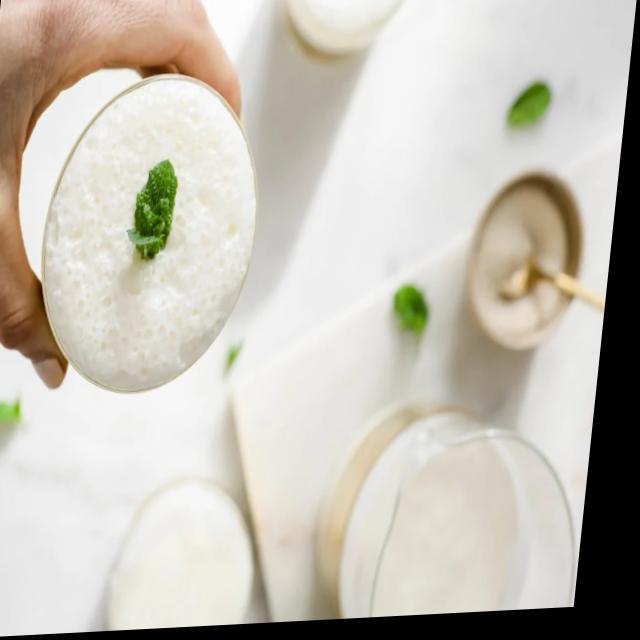
Dish: lassi